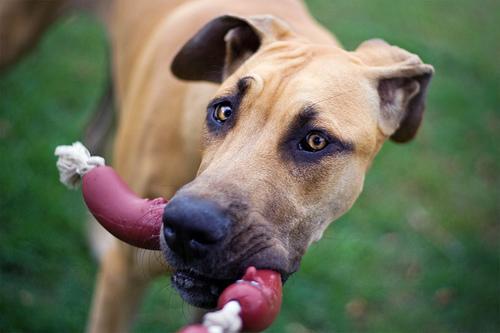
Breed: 206-n000035-Great_Dane